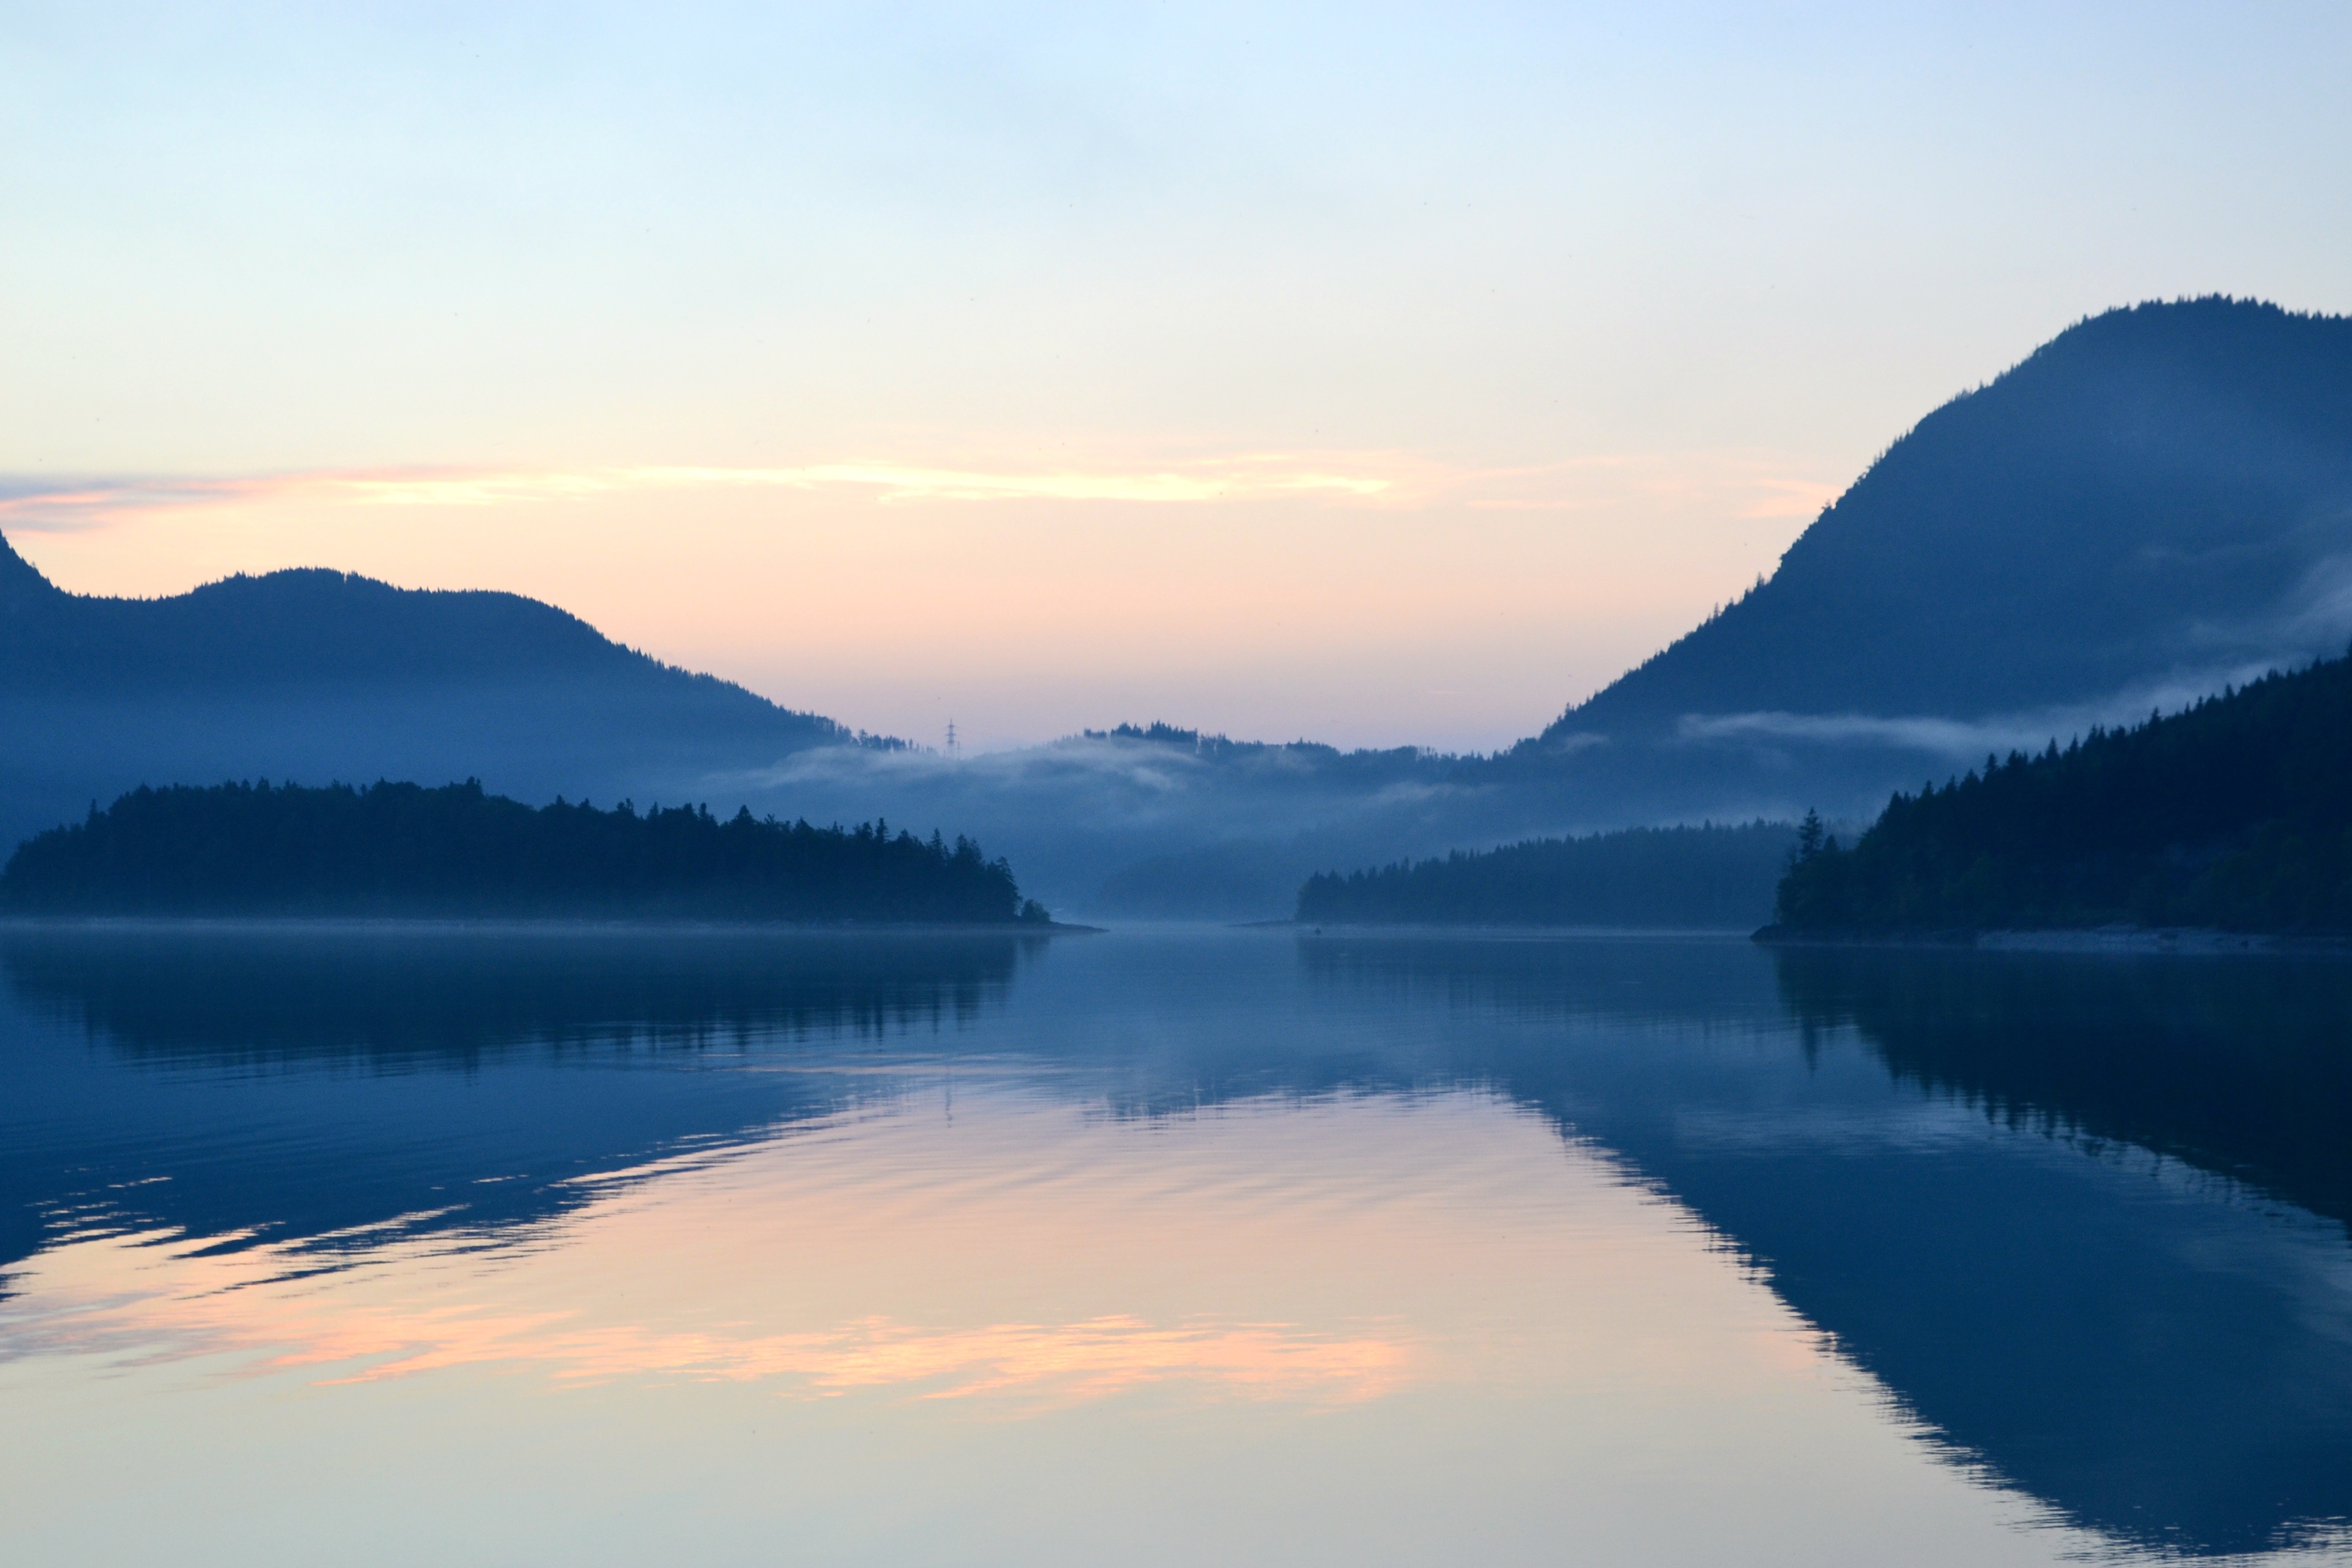
landscape, water, nature, mountain, cloud, sunrise, sunset, mist, morning, lake, dawn, atmosphere, dusk, reflection, alpine, blue, reservoir, bergsee, loch, abendstimmung, walchensee, atmospheric phenomenon